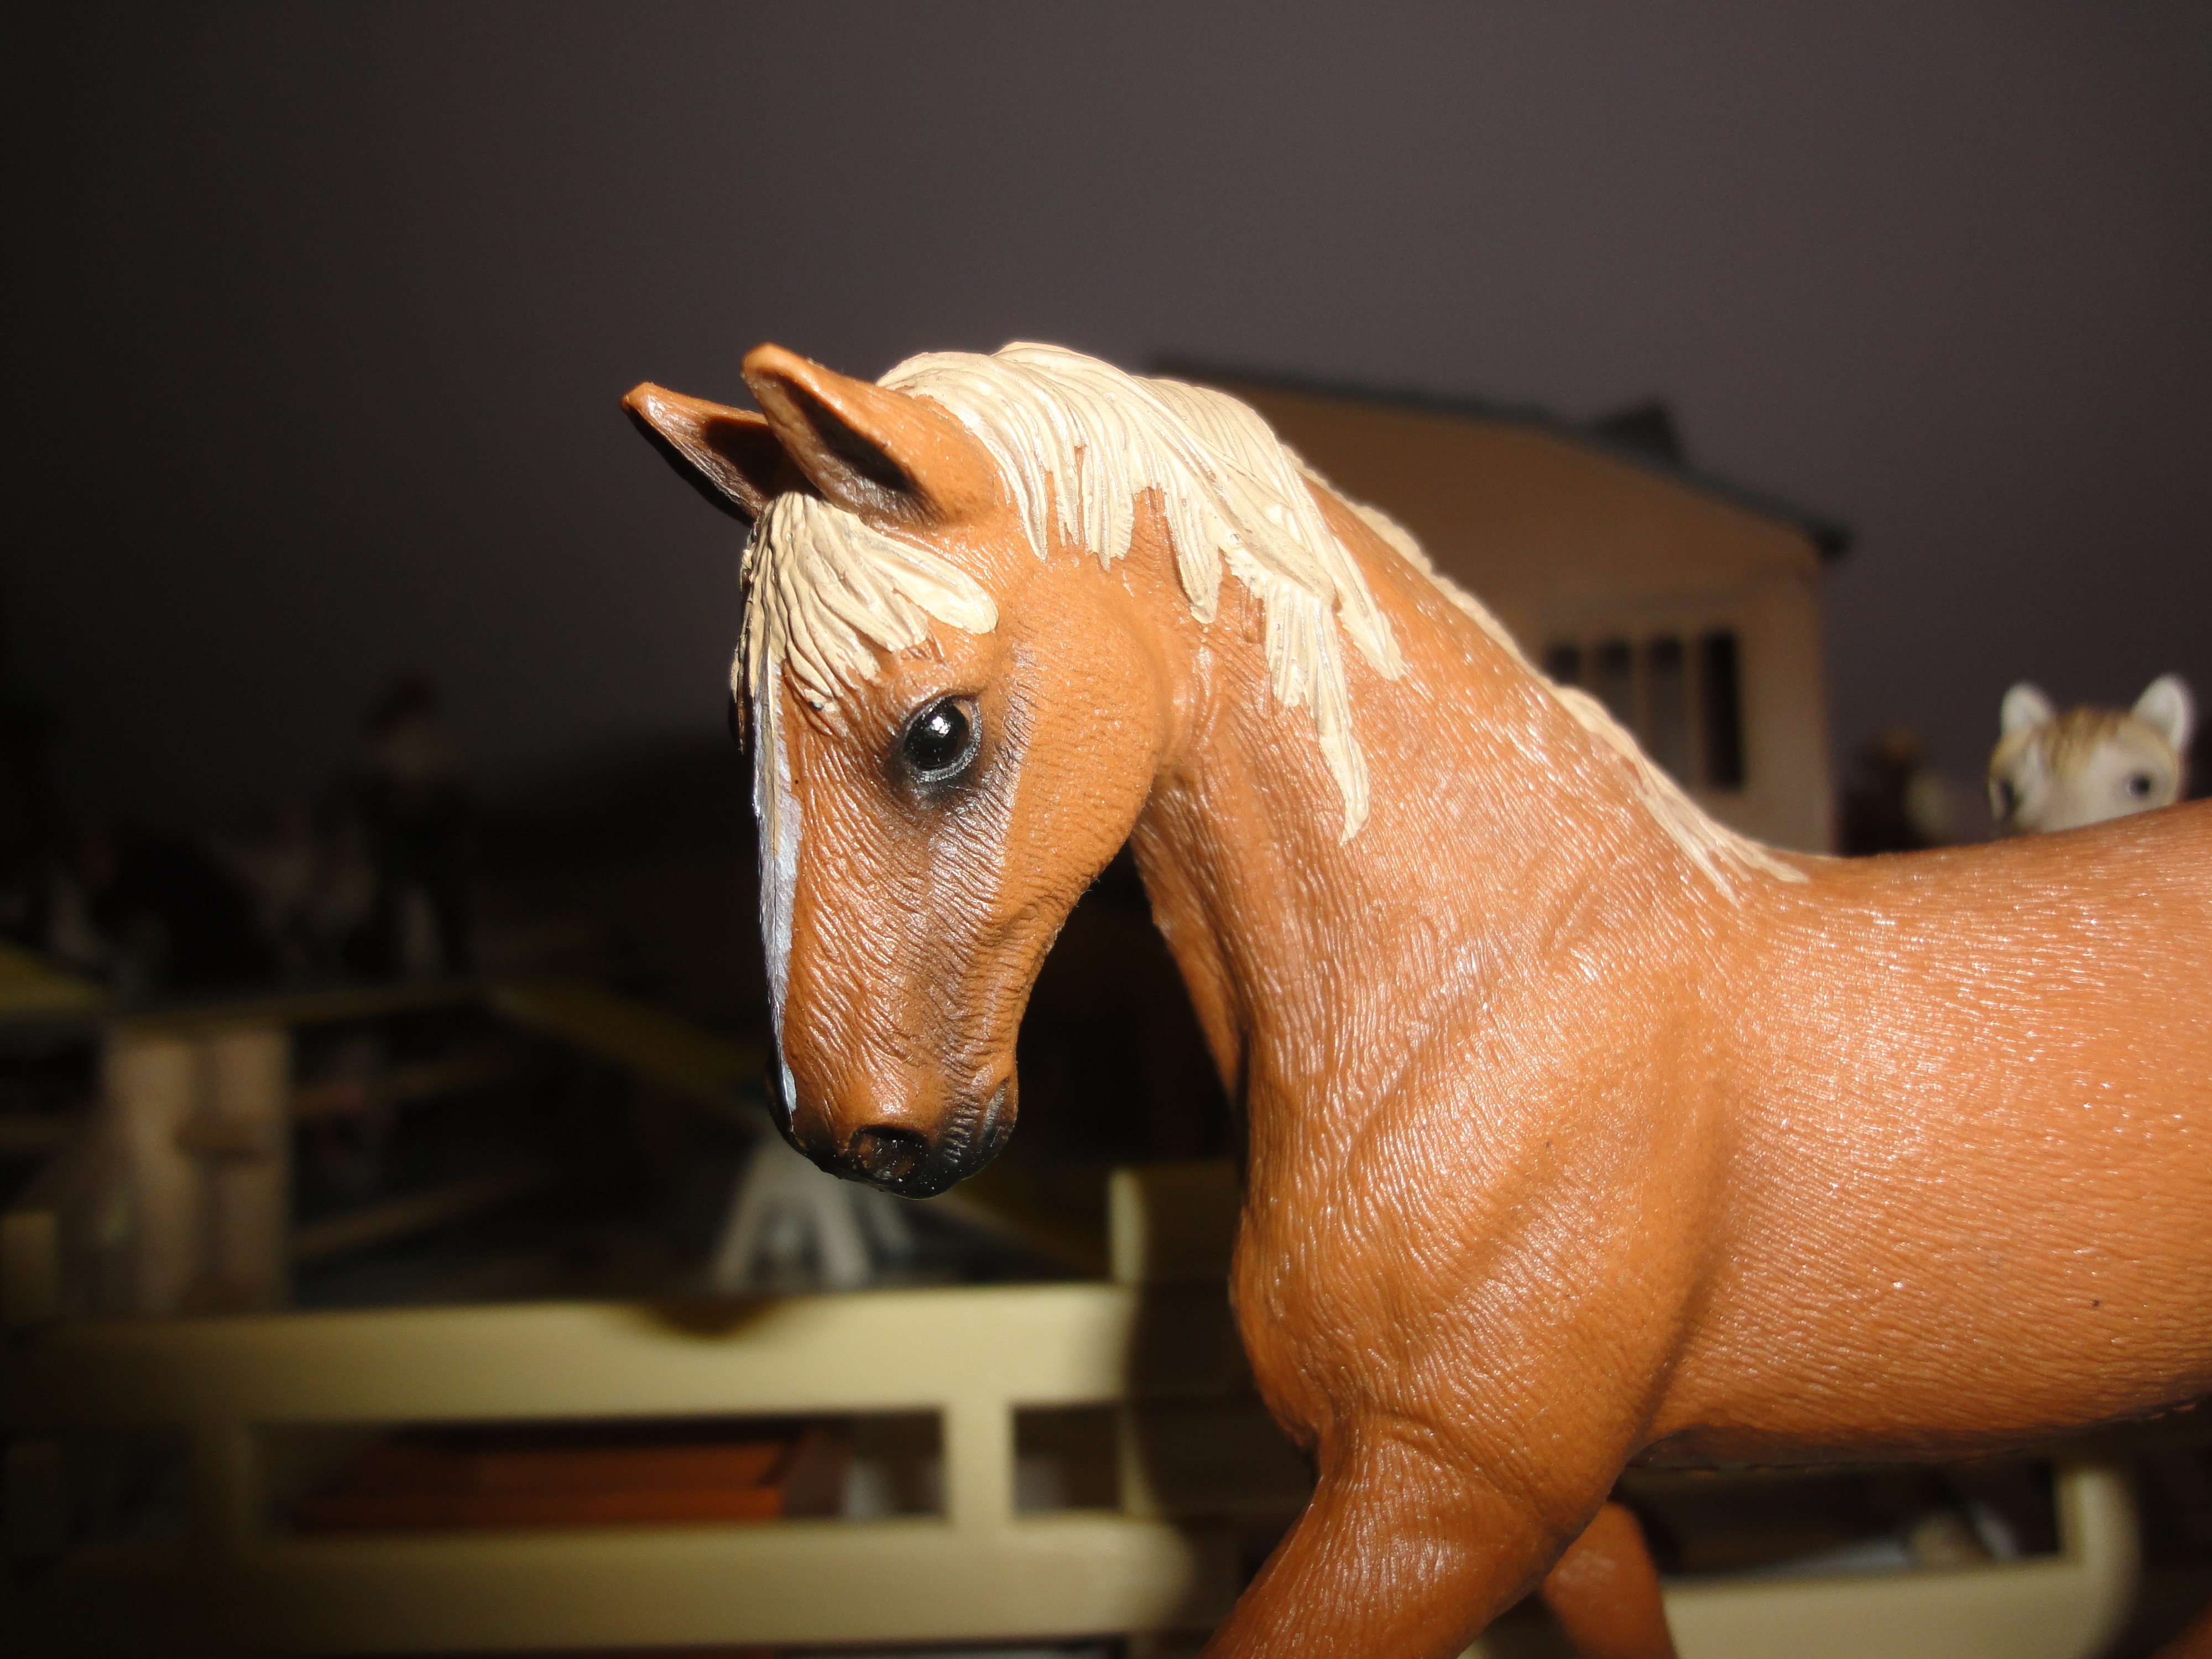
horse, stallion, mane, close up, sculpture, art, head, figurine, character, horse like mammal, mustang horse